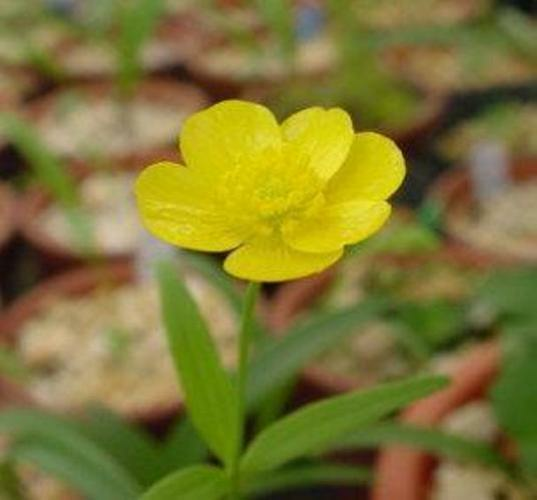
Flower: buttercup